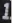
Number: 1